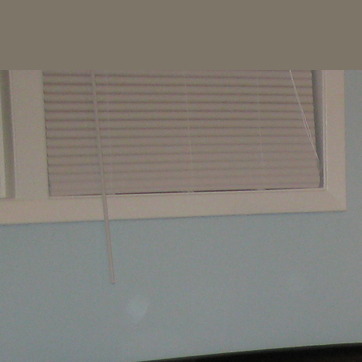
Material: plastic